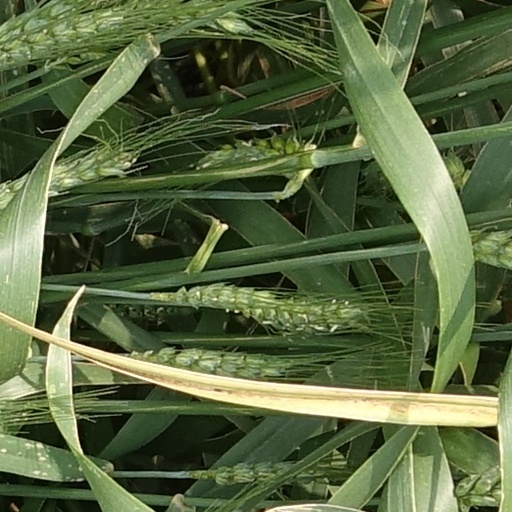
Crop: wheat